Operation Searchlight

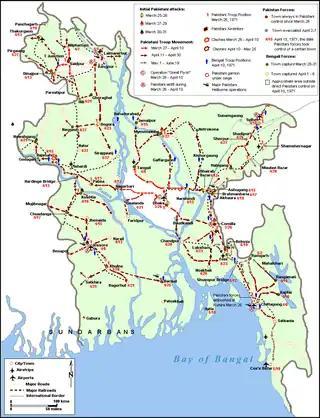
Operation Searchlight: Pakistan army operation 10 April – 19 June. Not to exact scale and some troop movements/location are indicative only.

Chittagong housed the only oil refinery in East Pakistan, had a large fuel depot, was the largest seaport and "MV Swat", with 9000 tons of arms and ammunition was in port. Bengali units substantially outnumbered the West Pakistani Chittagong garrison, which was a cause of concern for Pakistani planners. Bengali officers of EPR and EBR had discussed a preemptive strike on Pakistan forces, but the senior Bengali officers (Lt. Col M.R. Choudhury -Chief Instructor, EBRC) and Major Ziaur Rahman (2IC, 8 EBR), dissuaded Captain Rafiq (Sector Adjutant, EPR) from rebelling in the belief that the Pakistani army would not take action against civilians, but confirmed that they would revolt in case of any Pakistani attack. Attempts to unload arms and ammunition from MV Swat were a partial failure during 20–25 March, as civilian protestors blocked any attempt to take the arms to the cantonment and many were shot by the army. Brig. Mazumdar was relieved of his post because of this failure.